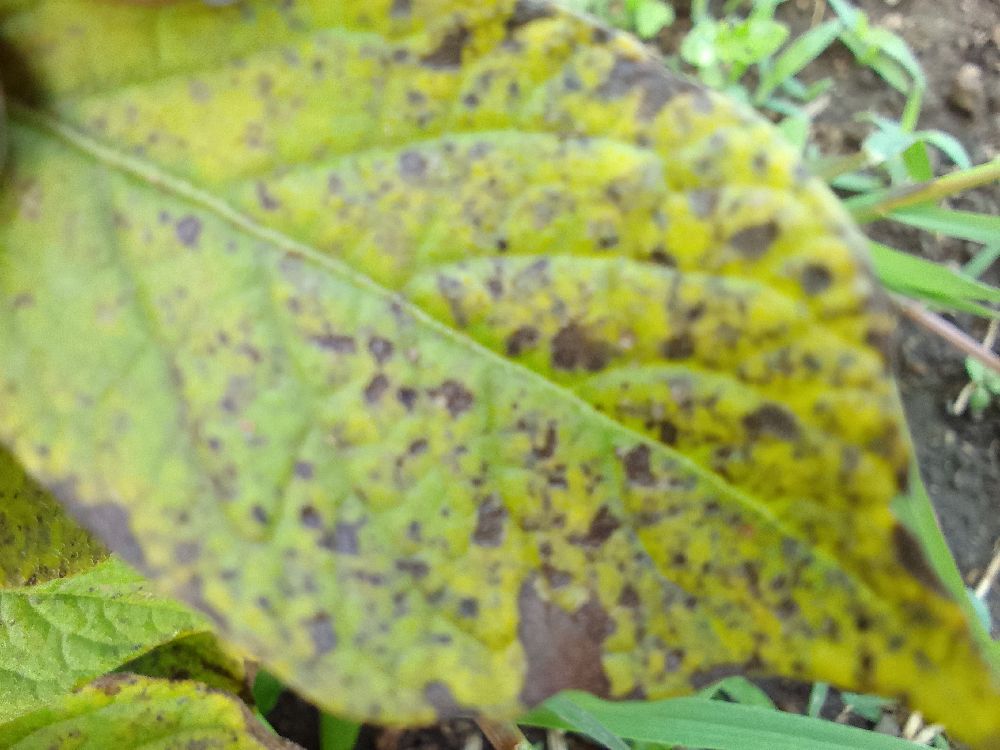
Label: Early blight